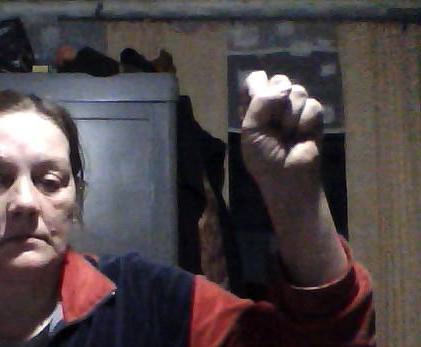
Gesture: fist